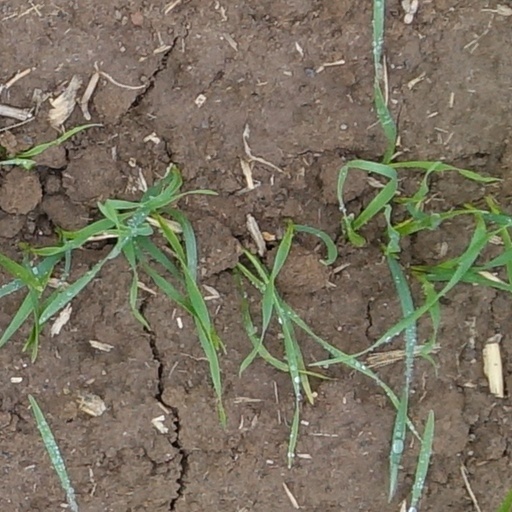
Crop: wheat